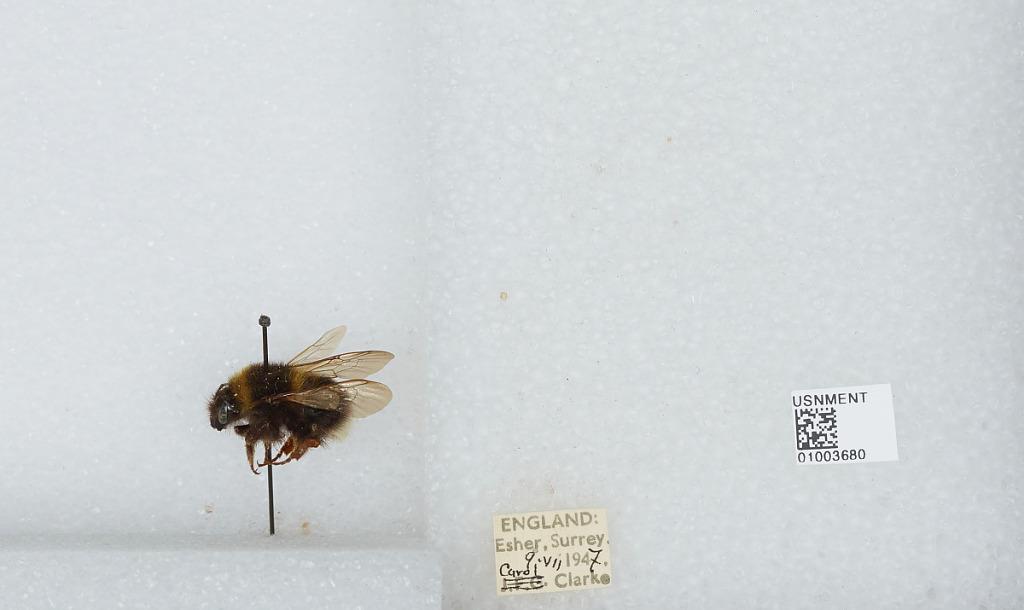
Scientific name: Bombus (Megabombus) hortorum (Linnaeus)
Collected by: C. Clarke
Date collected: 1947-7-9
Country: United Kingdom
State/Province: England
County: Surrey
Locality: Elmbridge; Esher
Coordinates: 51.3692, -0.365